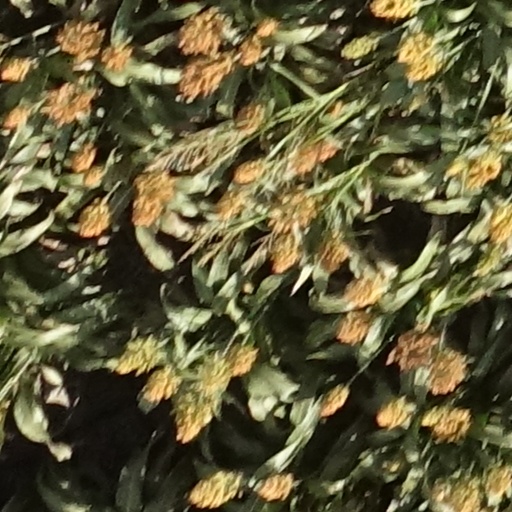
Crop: sorghum